Felino Castle

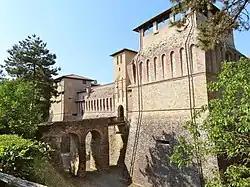
Entrance facade and moat

The Castello di Felino or Felino Castle is a medieval manor house located on a hillside location at Al Castello Road 1 in Felino, in the province of Parma, region of Emilia Romagna, Italy; the building is home to a restaurant and the Felino salami museum.